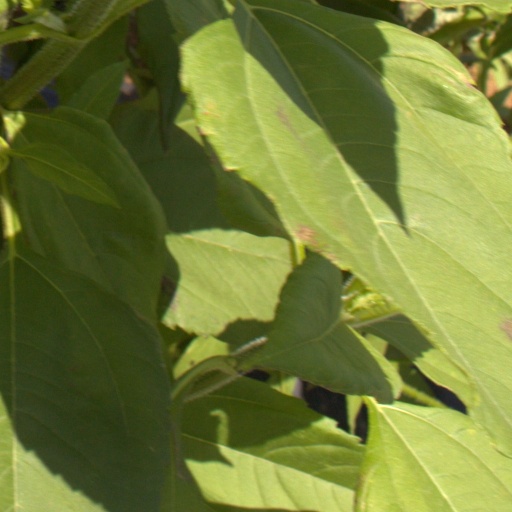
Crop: Jerusalem artichoke